M1841 12-pounder howitzer

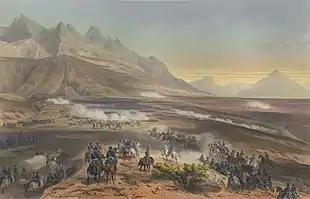
An artillery piece is rushed into action at the Battle of Buena Vista on 22–23 February 1847.

In 1840, Secretary of War Joel Roberts Poinsett sent American officers to Europe to study artillery. This led to the establishment of an artillery system in 1841 where the 6-pounder gun and 12-pounder howitzer were adopted as field artillery. At the start of the Mexican–American War, the US Army maintained four artillery regiments, each with 10 companies of 50 men each. There were only four highly trained light artillery batteries: James Duncan's Company A, 2nd Artillery Regiment, Samuel Ringgold's Company C, 3rd Artillery, Braxton Bragg's Company E, 3rd Artillery, and John M. Washington's Company B, 4th Artillery. The first three were assigned to Zachary Taylor's army at the beginning of the war, while Washington's joined Taylor's army later.